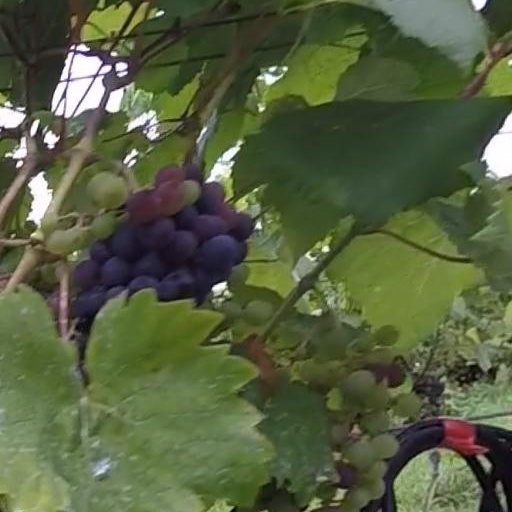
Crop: grape